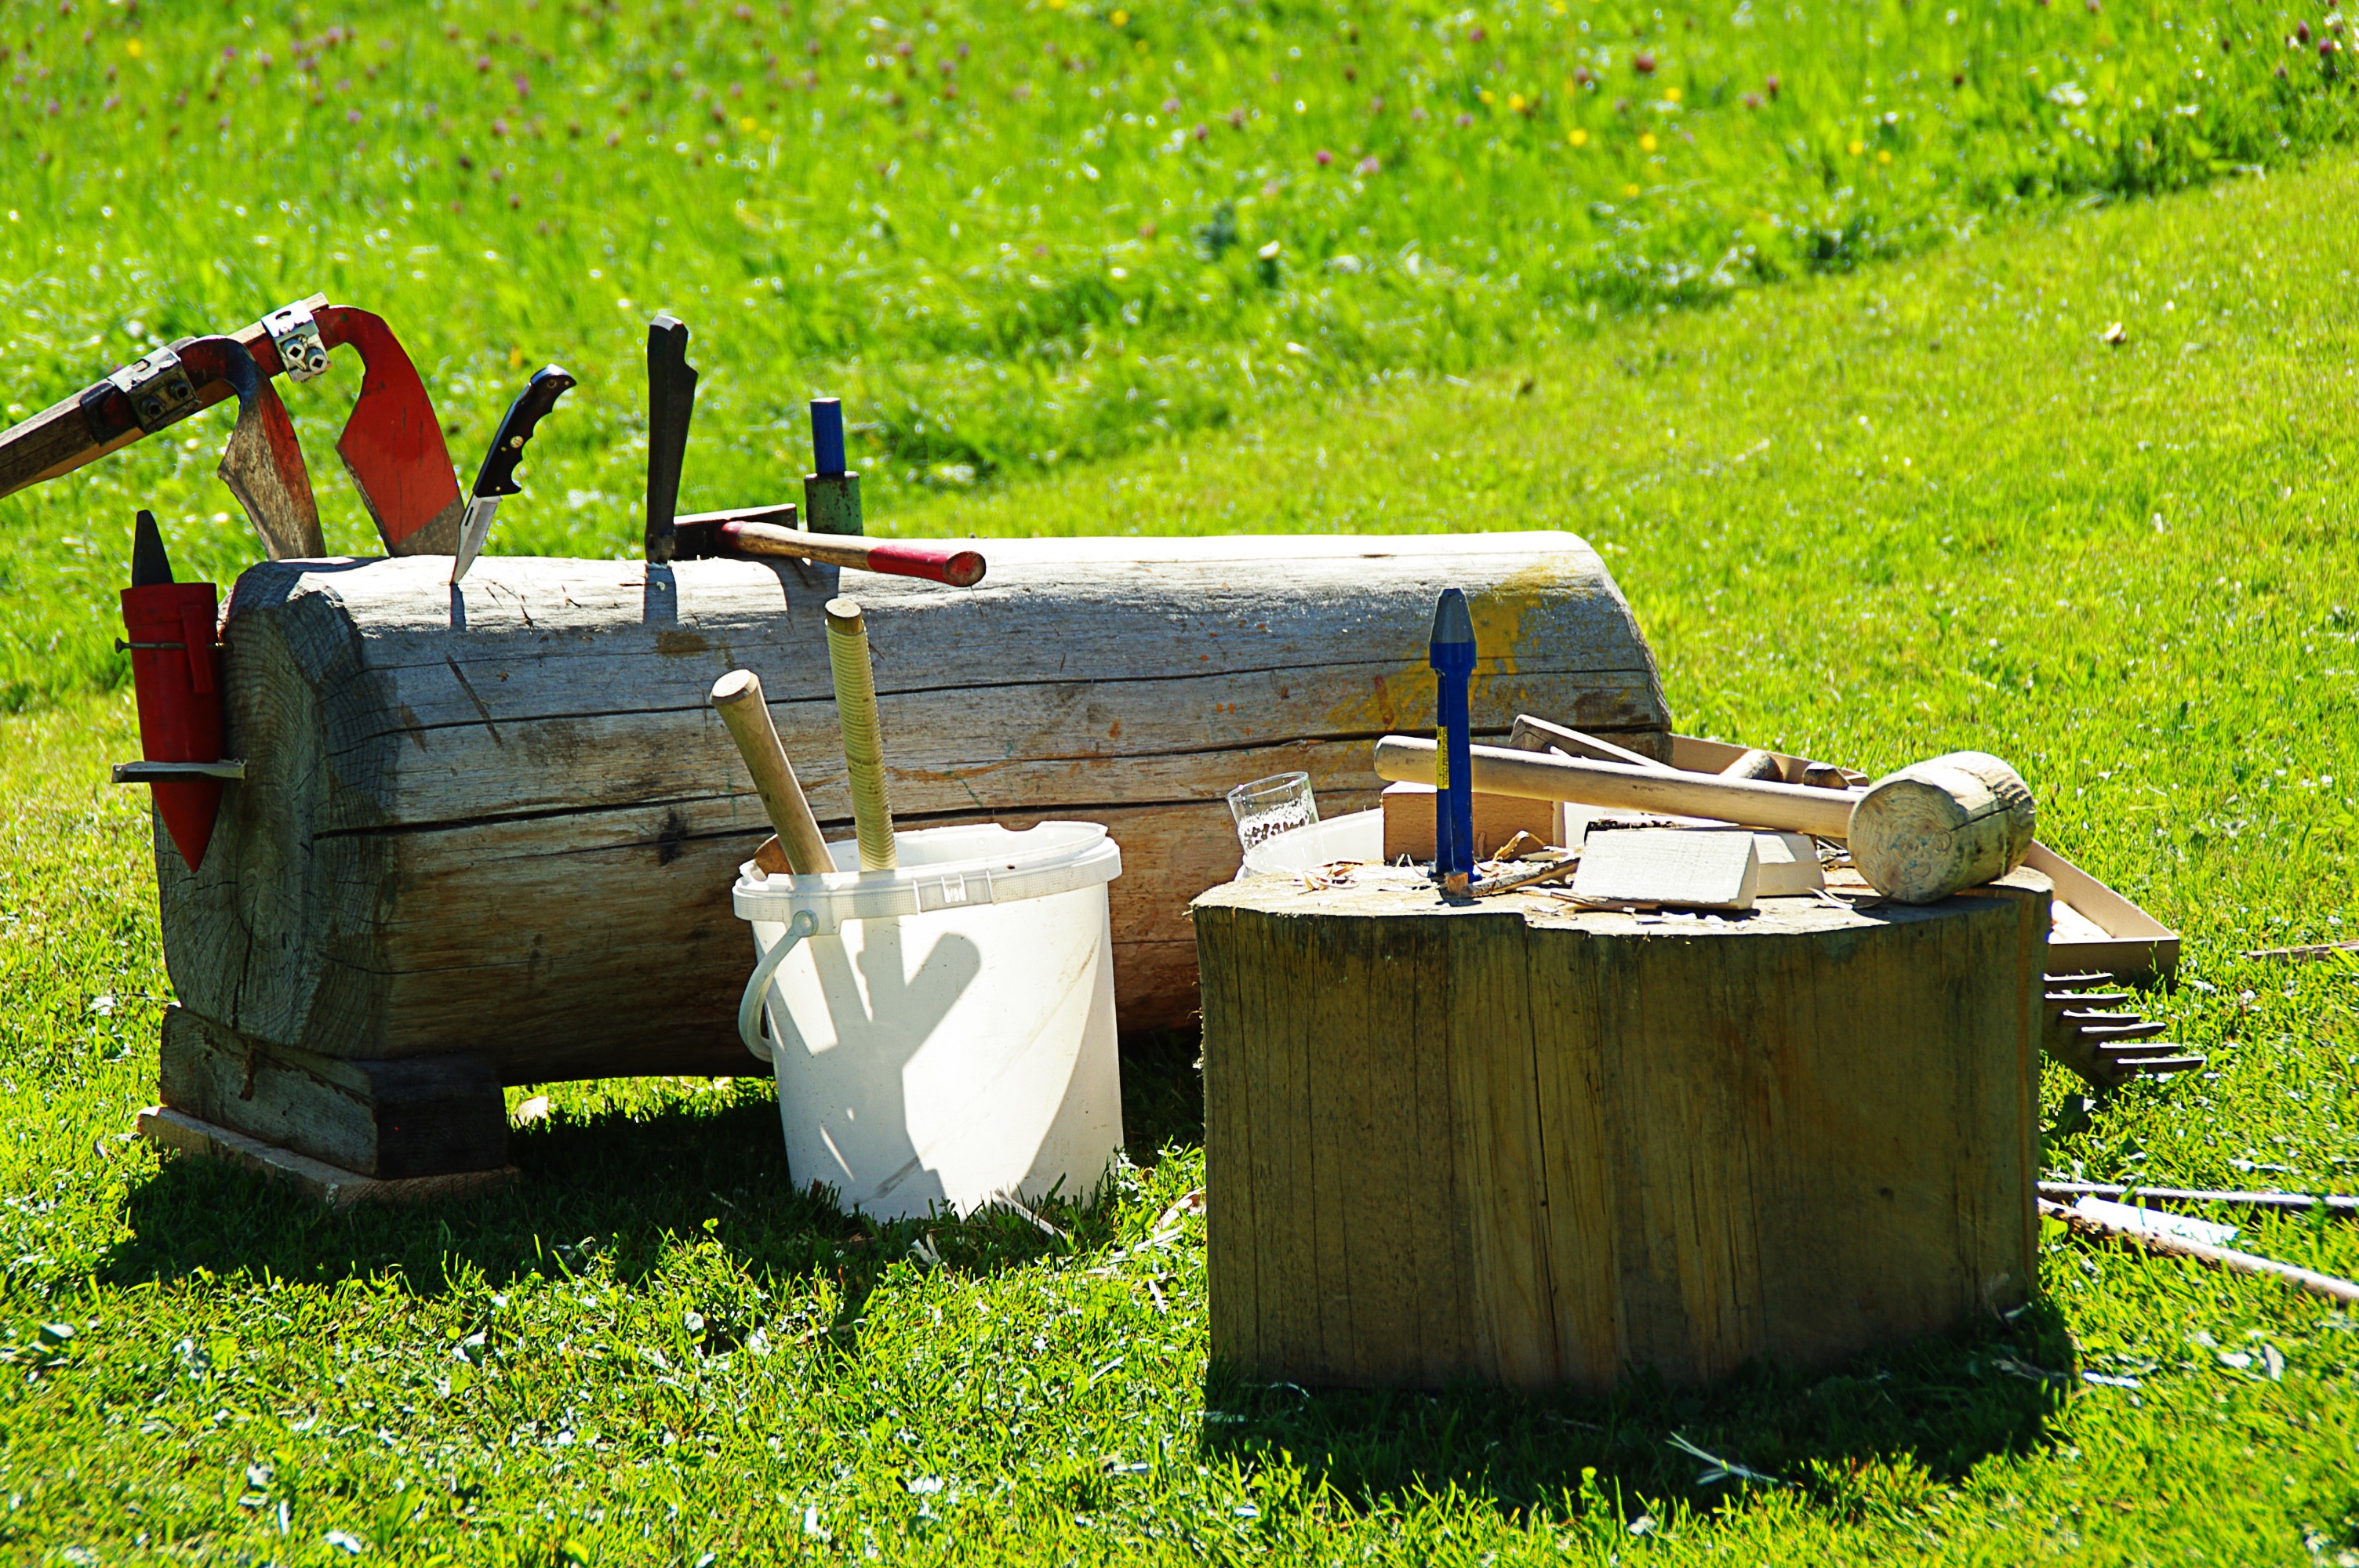
tree, grass, farm, lawn, meadow, green, craft, agriculture, garden, woodworking, yard, rural area, man made object, tools of the trade